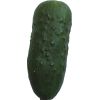
Label: Cucumber 1